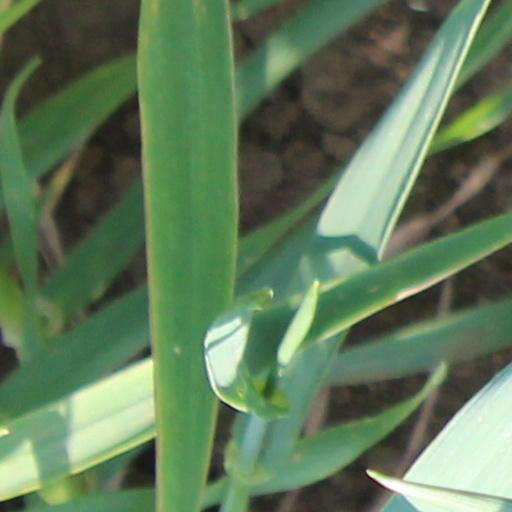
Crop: wheat